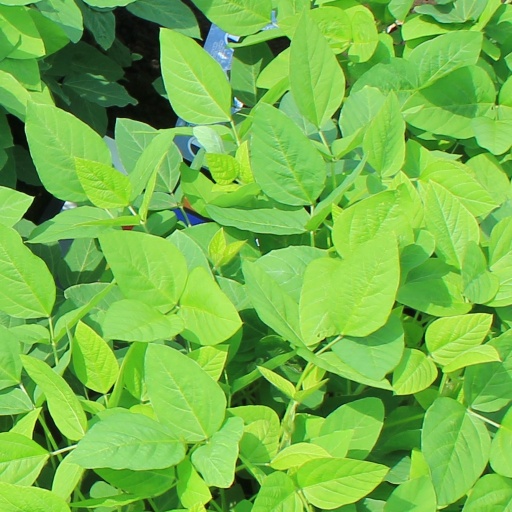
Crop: soybean